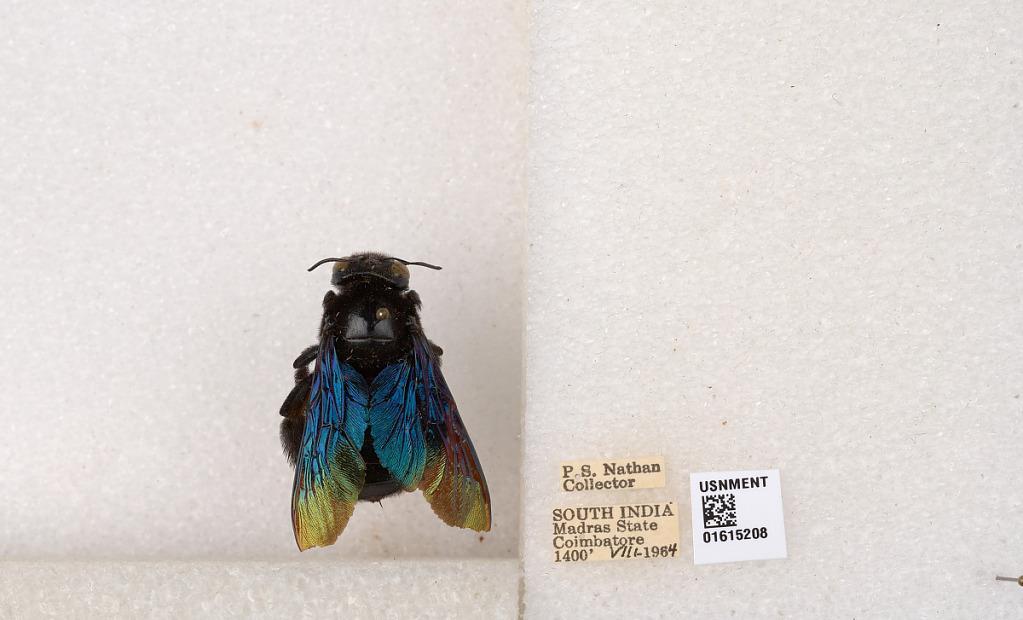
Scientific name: Xylocopa (Biluna) auripennis auripennis Lepeletier
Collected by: P. Nathan
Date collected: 1964-8-1
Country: India
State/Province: Tamil Nadu
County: Coimbatore
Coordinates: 10.9955, 76.9034